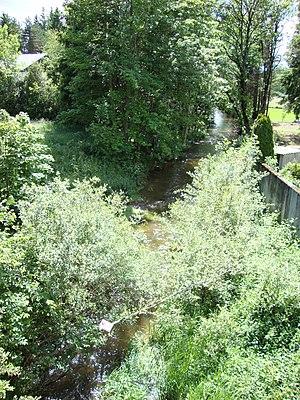
Murat-sur-Vèbre (Tarn, Fr) - rivière de la Vèbre.
La Vèbre, encore appelé le Vèvre est une rivière du sud de la France qui coule dans les départements du Tarn et de l'Hérault. C'est un affluent de l'Agout, donc un sous-affluent de la Garonne par le Tarn.